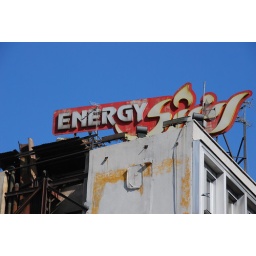
billboard on top of a building on Iomhuri-e-Eslami (Islamic Revolution) street in Tehran